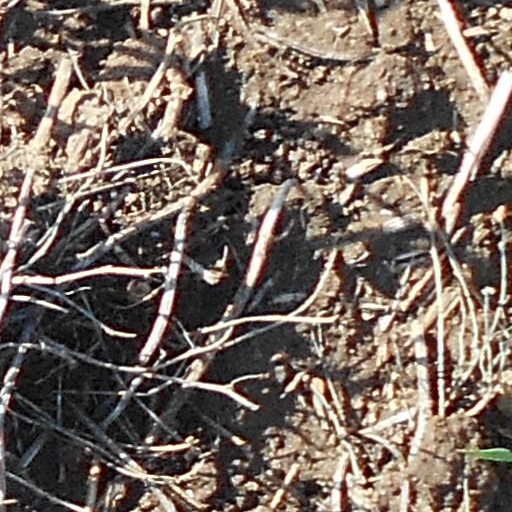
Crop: wheat